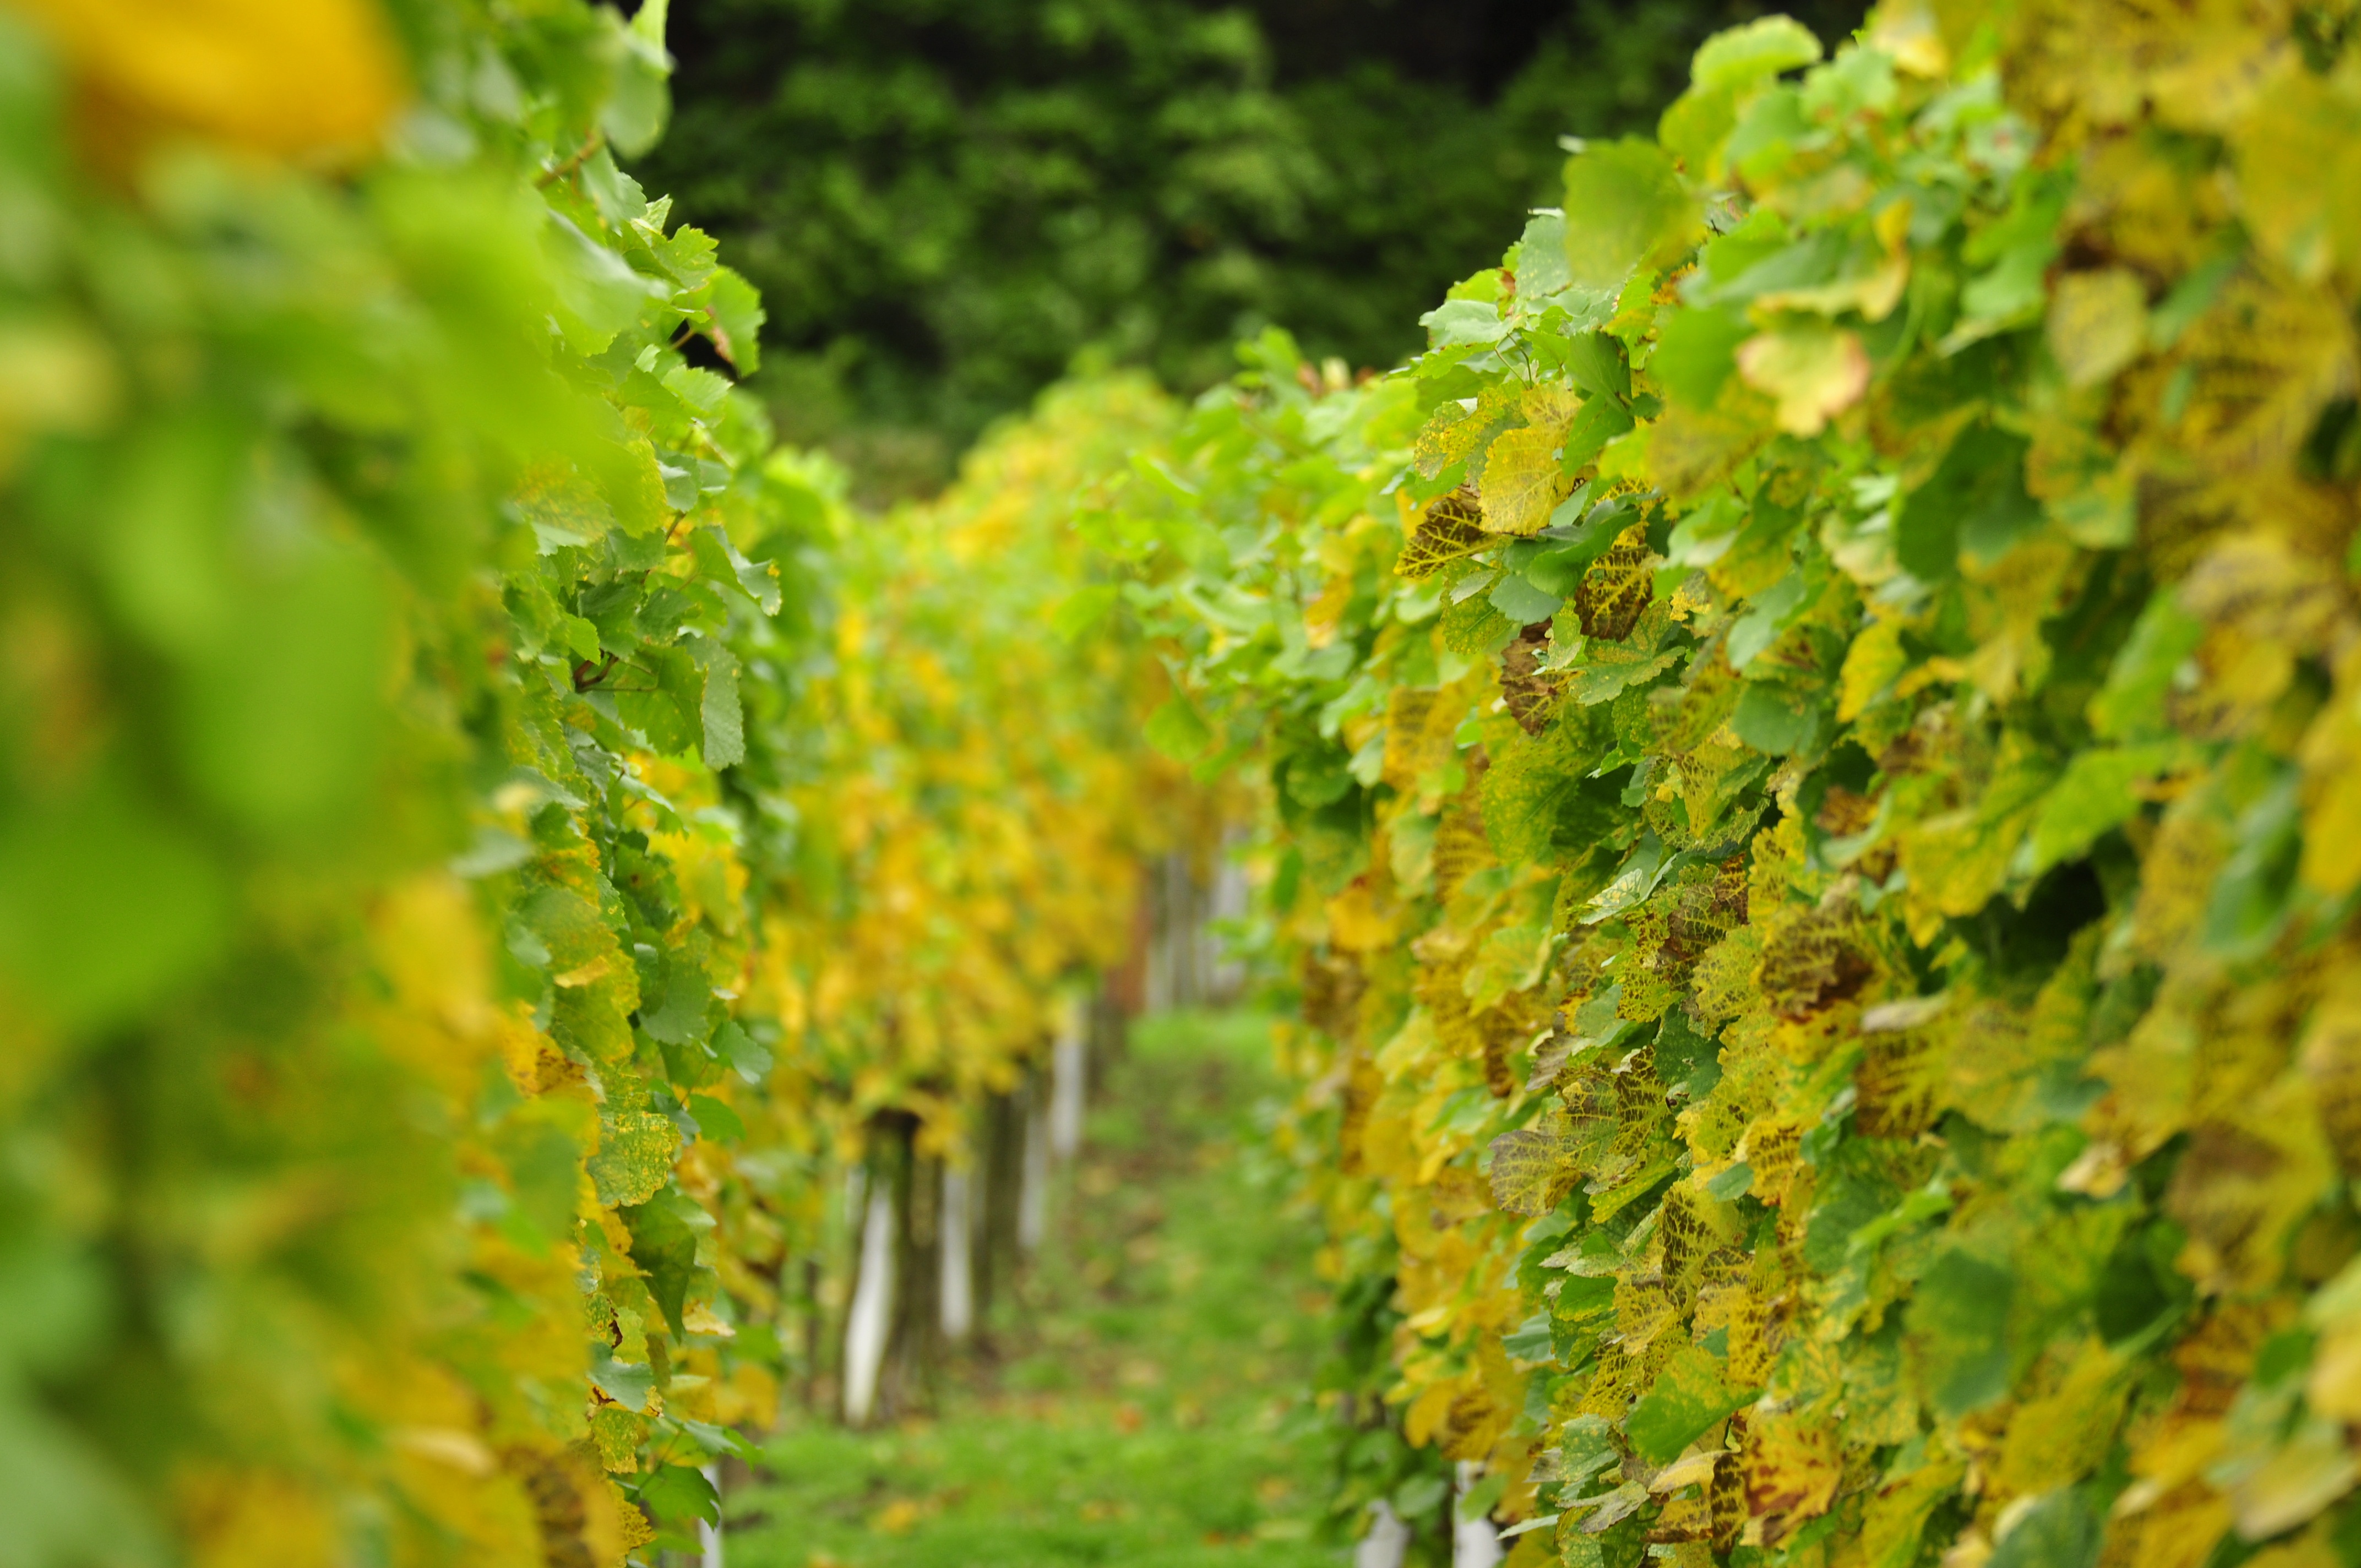
tree, plant, grape, vineyard, fruit, sunlight, leaf, flower, food, green, produce, autumn, agriculture, season, vines, shrub, vineyards, winegrowing, flowering plant, vitis, land plant, grapevine family